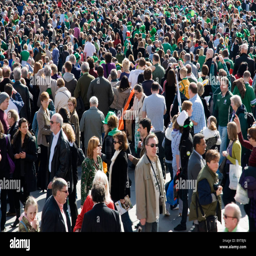
a crowd of people at festival